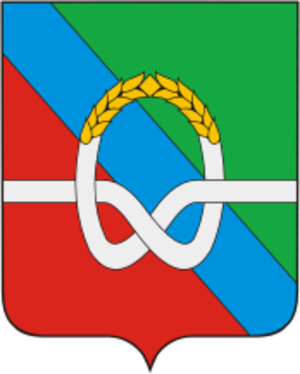
Babaïevo est une ville de l'oblast de Vologda, en Russie, et le centre administratif du raïon de Babaïevo. Sa population s'élevait à 11 712 habitants en 2013.